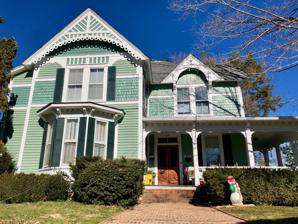
Building: Boone-Withers House
Country: United States of America
Year built: 1883
Historic house in North Carolina, United States United States historic place Boone-Withers House U.S. National Register of Historic Places Boone-Withers House, January 2019 Show map of North Carolina Show map of the United States Location 305 Church St., Waynesville, North Carolina Coordinates 35°29′26″N 82°59′25″W / 35.49056°N 82.99028°W / 35.49056; -82.99028 Area less than one acre Built c. 1883 ( 1883 ) Built by Liner, Sam; Lord, W. L. Architectural style Late Victorian NRHP reference No. 83001889 Added to NRHP July 21, 1983 Boone-Withers House is a historic home located at Waynesville , Haywood County, North Carolina . It was built about 1883, and is a 2 + 1 ⁄ 2 -story, Late Victorian style frame dwelling. It has a large, two-story gabled wing and three smaller, two-story bays.  It features a one-story, hip roofed wraparound porch and two tall chimneys. It was listed on the National Register of Historic Places in 1983. The home was restored by Waynesville Historic Preservation Society vice chair Rodney Conard, who also revitalized the Balsam Mountain Inn in 2023. References